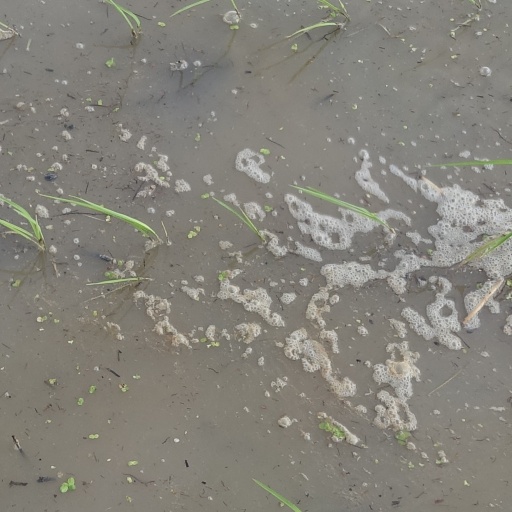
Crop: rice